Isaac Babel

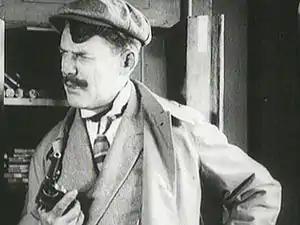
Benya Krik as portrayed by in the 1926 movie of the same name

Back in Odessa, Babel started to write "Odessa Stories", a series of short stories set in the Odessan ghetto of Moldavanka. Published individually between 1921 and 1924 and collected into a book in 1931, the stories describe the life of Jewish gangsters, both before and after the October Revolution. Many of them directly feature the fictional mob boss Benya Krik, loosely based on the historical figure Mishka Yaponchik. Benya Krik is one of the great anti-heroes of Russian literature. These stories were used as the basis for the 1927 film "Benya Krik", and the stage play "Sunset", which centers on Benya Krik's self-appointed mission to right the wrongs of Moldavanka. First on his list is to rein in his alcoholic, womanizing father, Mendel.